APA Building, Melbourne

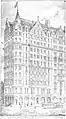
Sketch of design signed by architect H H Kemp, November 1888.

In the 1880s Melbourne was in the throes of the land boom, fueled by easy credit and steep increases in the price of land, especially in the central city. Built by the Australian Property Investment Co, (or API), the announcement of the construction noted that it was said to be taller than any private building in London at the time, and would stand amongst the tallest in New York City and Chicago. It was reputed to have been originally planned to have fifteen stories (and an 1888 sketch shows an equally large building in the same style next door), but it was built with 12 levels, the 12th one attic space and a caretakers flat. The project was the brainchild of businessman and politician F T Derham, who had paid £65,000 for the site; the API Co then borrowed £400,000 for the construction from the London based Home and Colonial Assets Corporation Ltd.